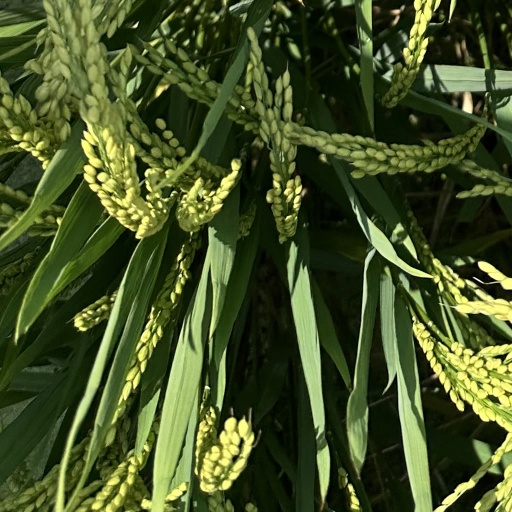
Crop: rice